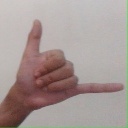
अक्षर: द